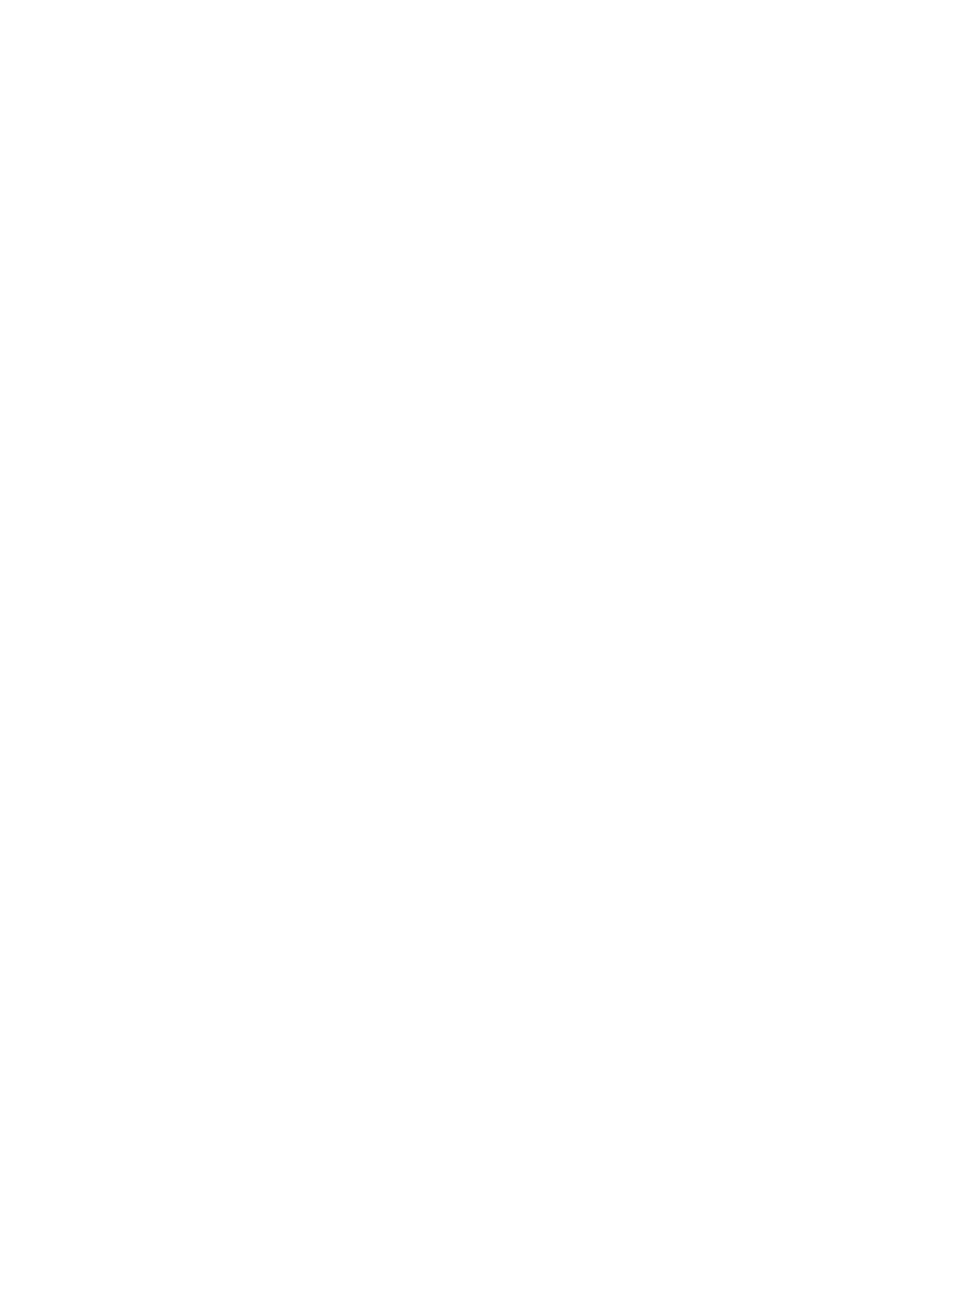Question: What's this?
Answer: unanswerable